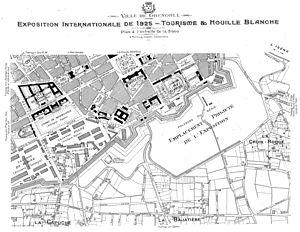
Plan d'Exposition internationale de la houille blanche de Grenoble de 1925. Site du polygone du génie, futur emplacement du parc Paul Mistral. Au nord le Jardin des Plantes et l'Orangerie. A gauche, les casernes militaires avec l'Atelier du Génie. A droite, le quartier de la Croix-Rouge, en bas le quartier de La Bajatière encore peu urbanisé.